Cheadle railway station (London and North Western Railway)

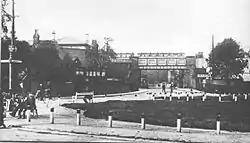
The station in circa 1905, viewed looking north down Manchester Road from Cheadle High Street.

Cheadle LNW railway station served Cheadle, Cheshire, England, between 1866 and its closure in 1917.